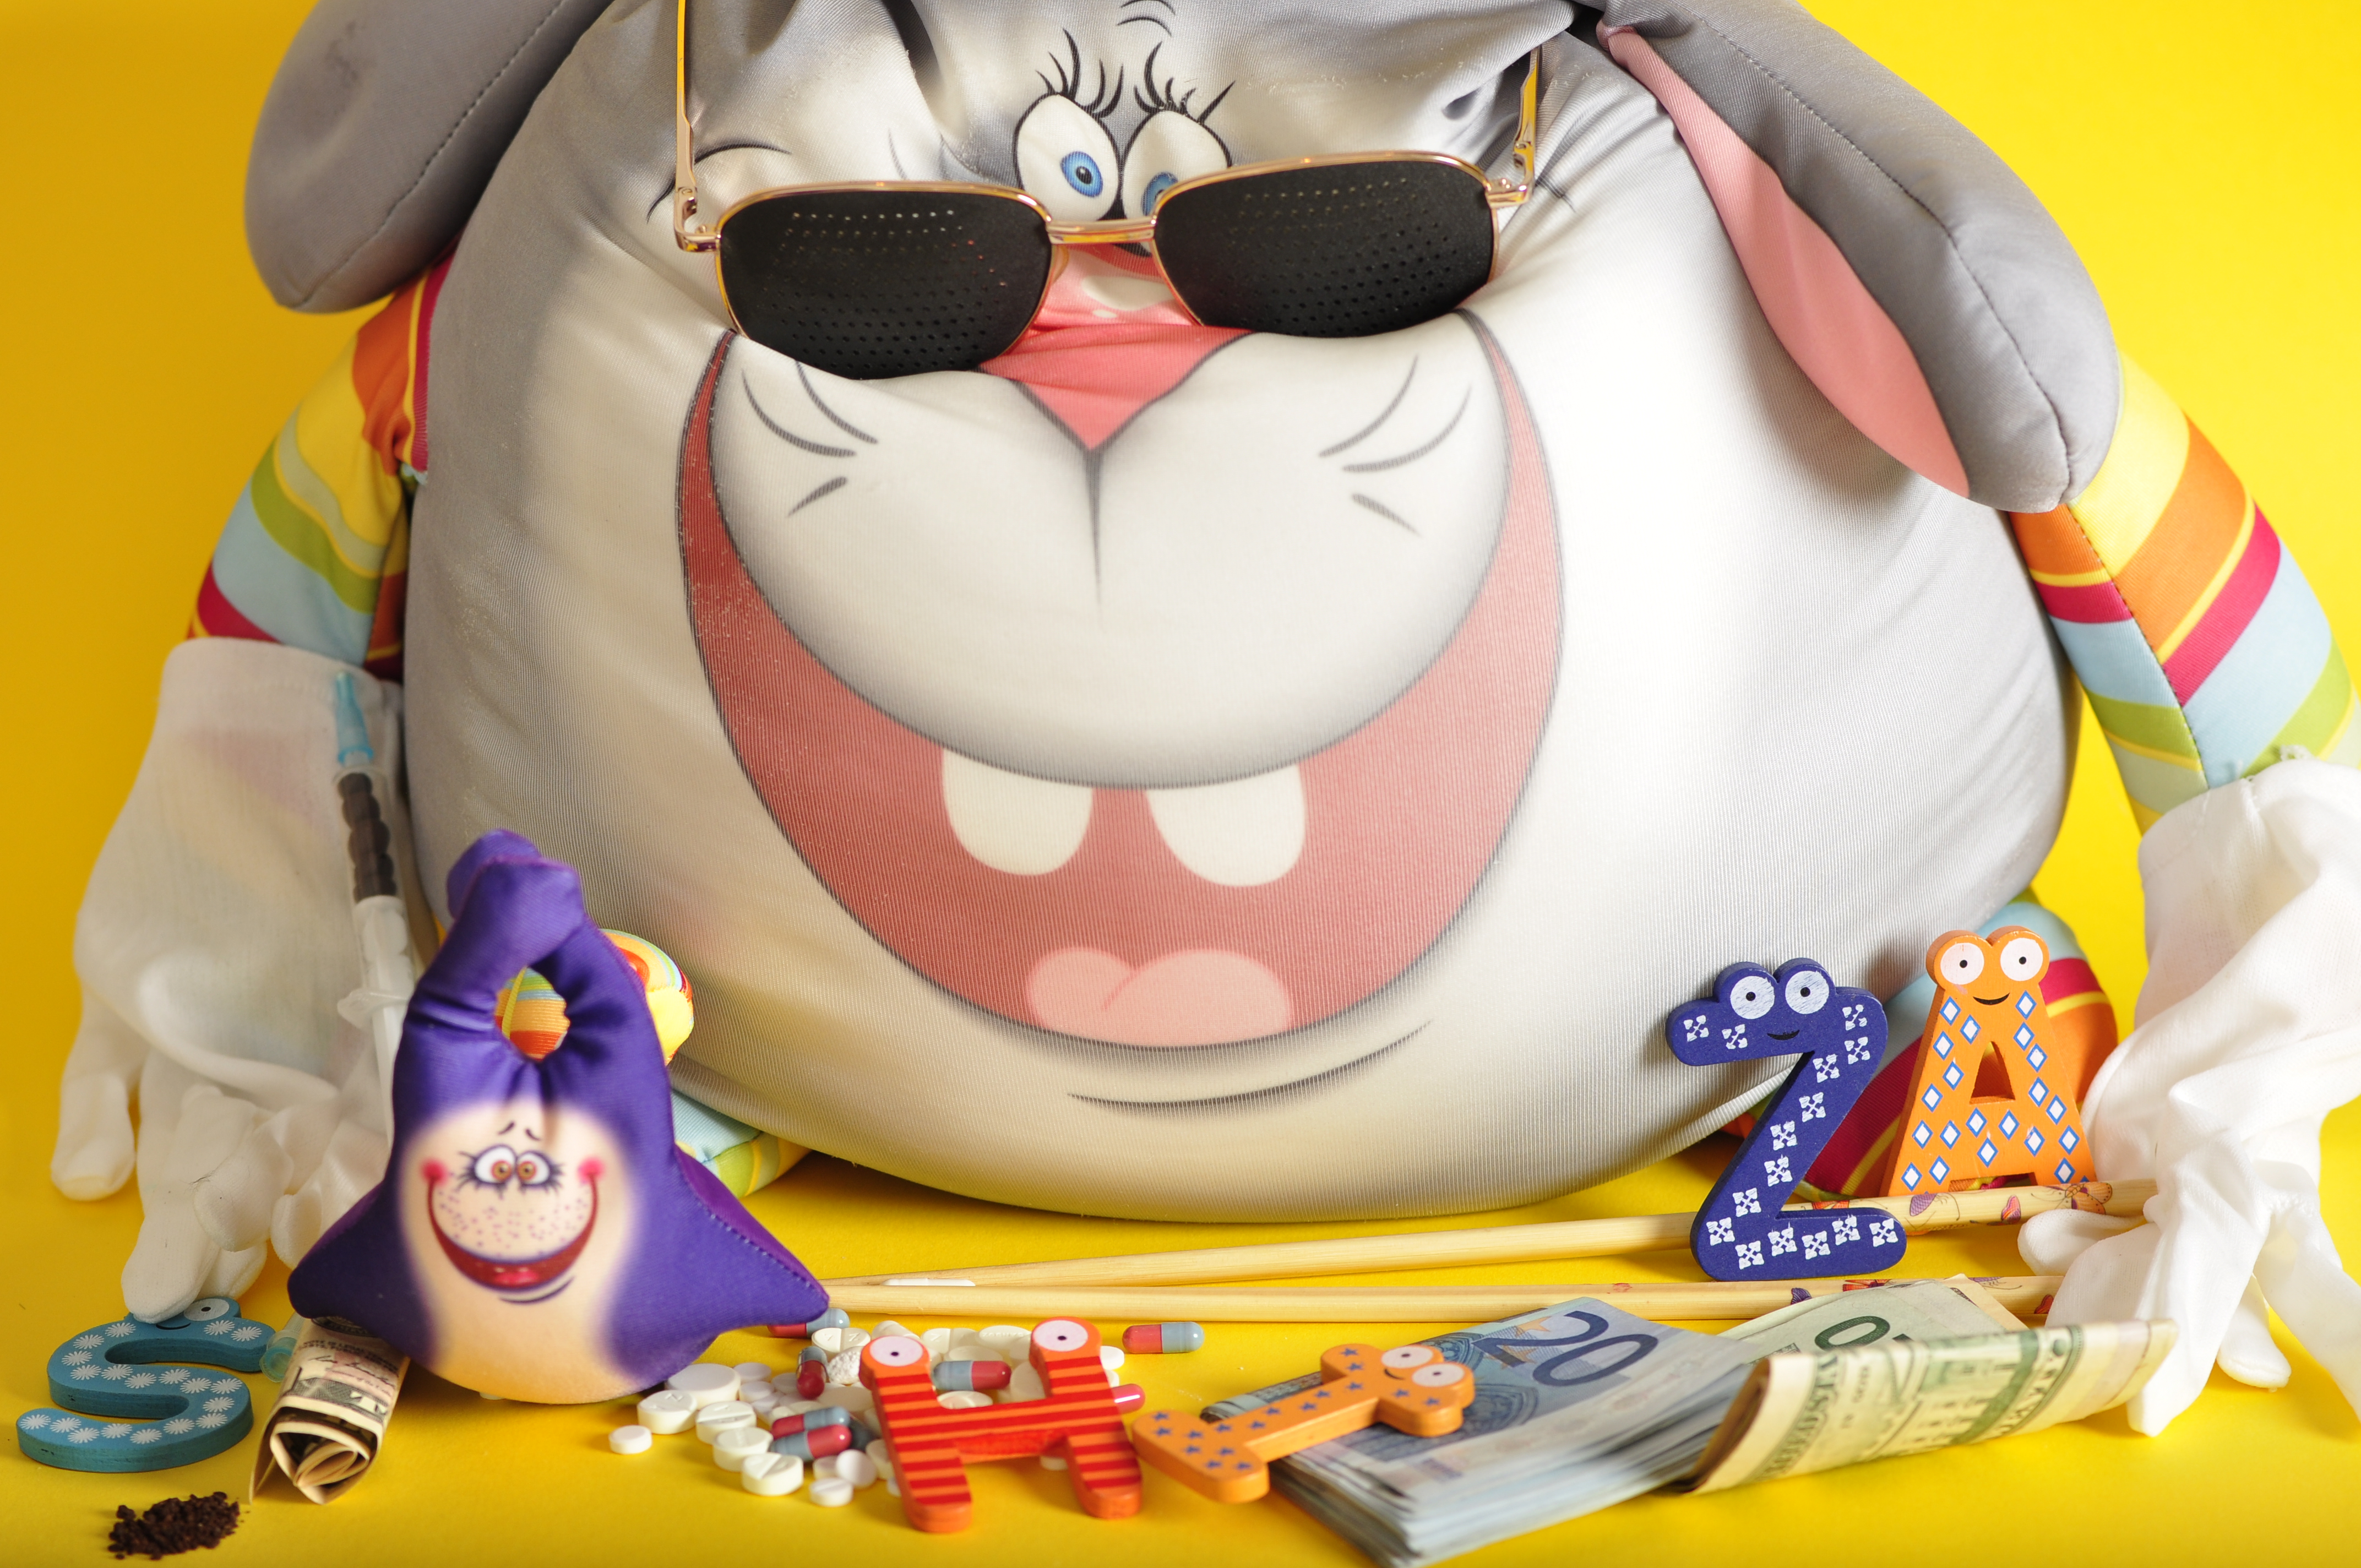
illness, fun, rest, hare, snail, lilac, purple, yellow, letters, tablets, emotions, glasses, coffee, syringe, pills, medicine, bars, teeth, toy, pleasure, money, stuffed toy, cake decorating, textile, sugar paste, material, product, plush, illustration